Sam Mikulak

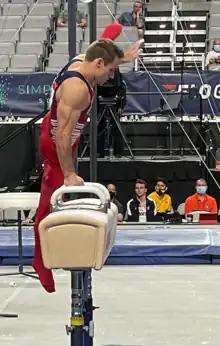

At the 2021 U.S. Gymnastics Championships in Fort Worth, Texas Mikulak finished first on the horizontal bar, third all-around, sixth on parallel bars, and eighth on floor and still rings. At the Olympic Trials he finished fourth in the all-around, first on floor exercise, and second on horizontal bar. As a result, Mikulak was chosen by the selection committee to represent the United States at the 2020 Summer Olympics alongside Brody Malone, Yul Moldauer, and Shane Wiskus.